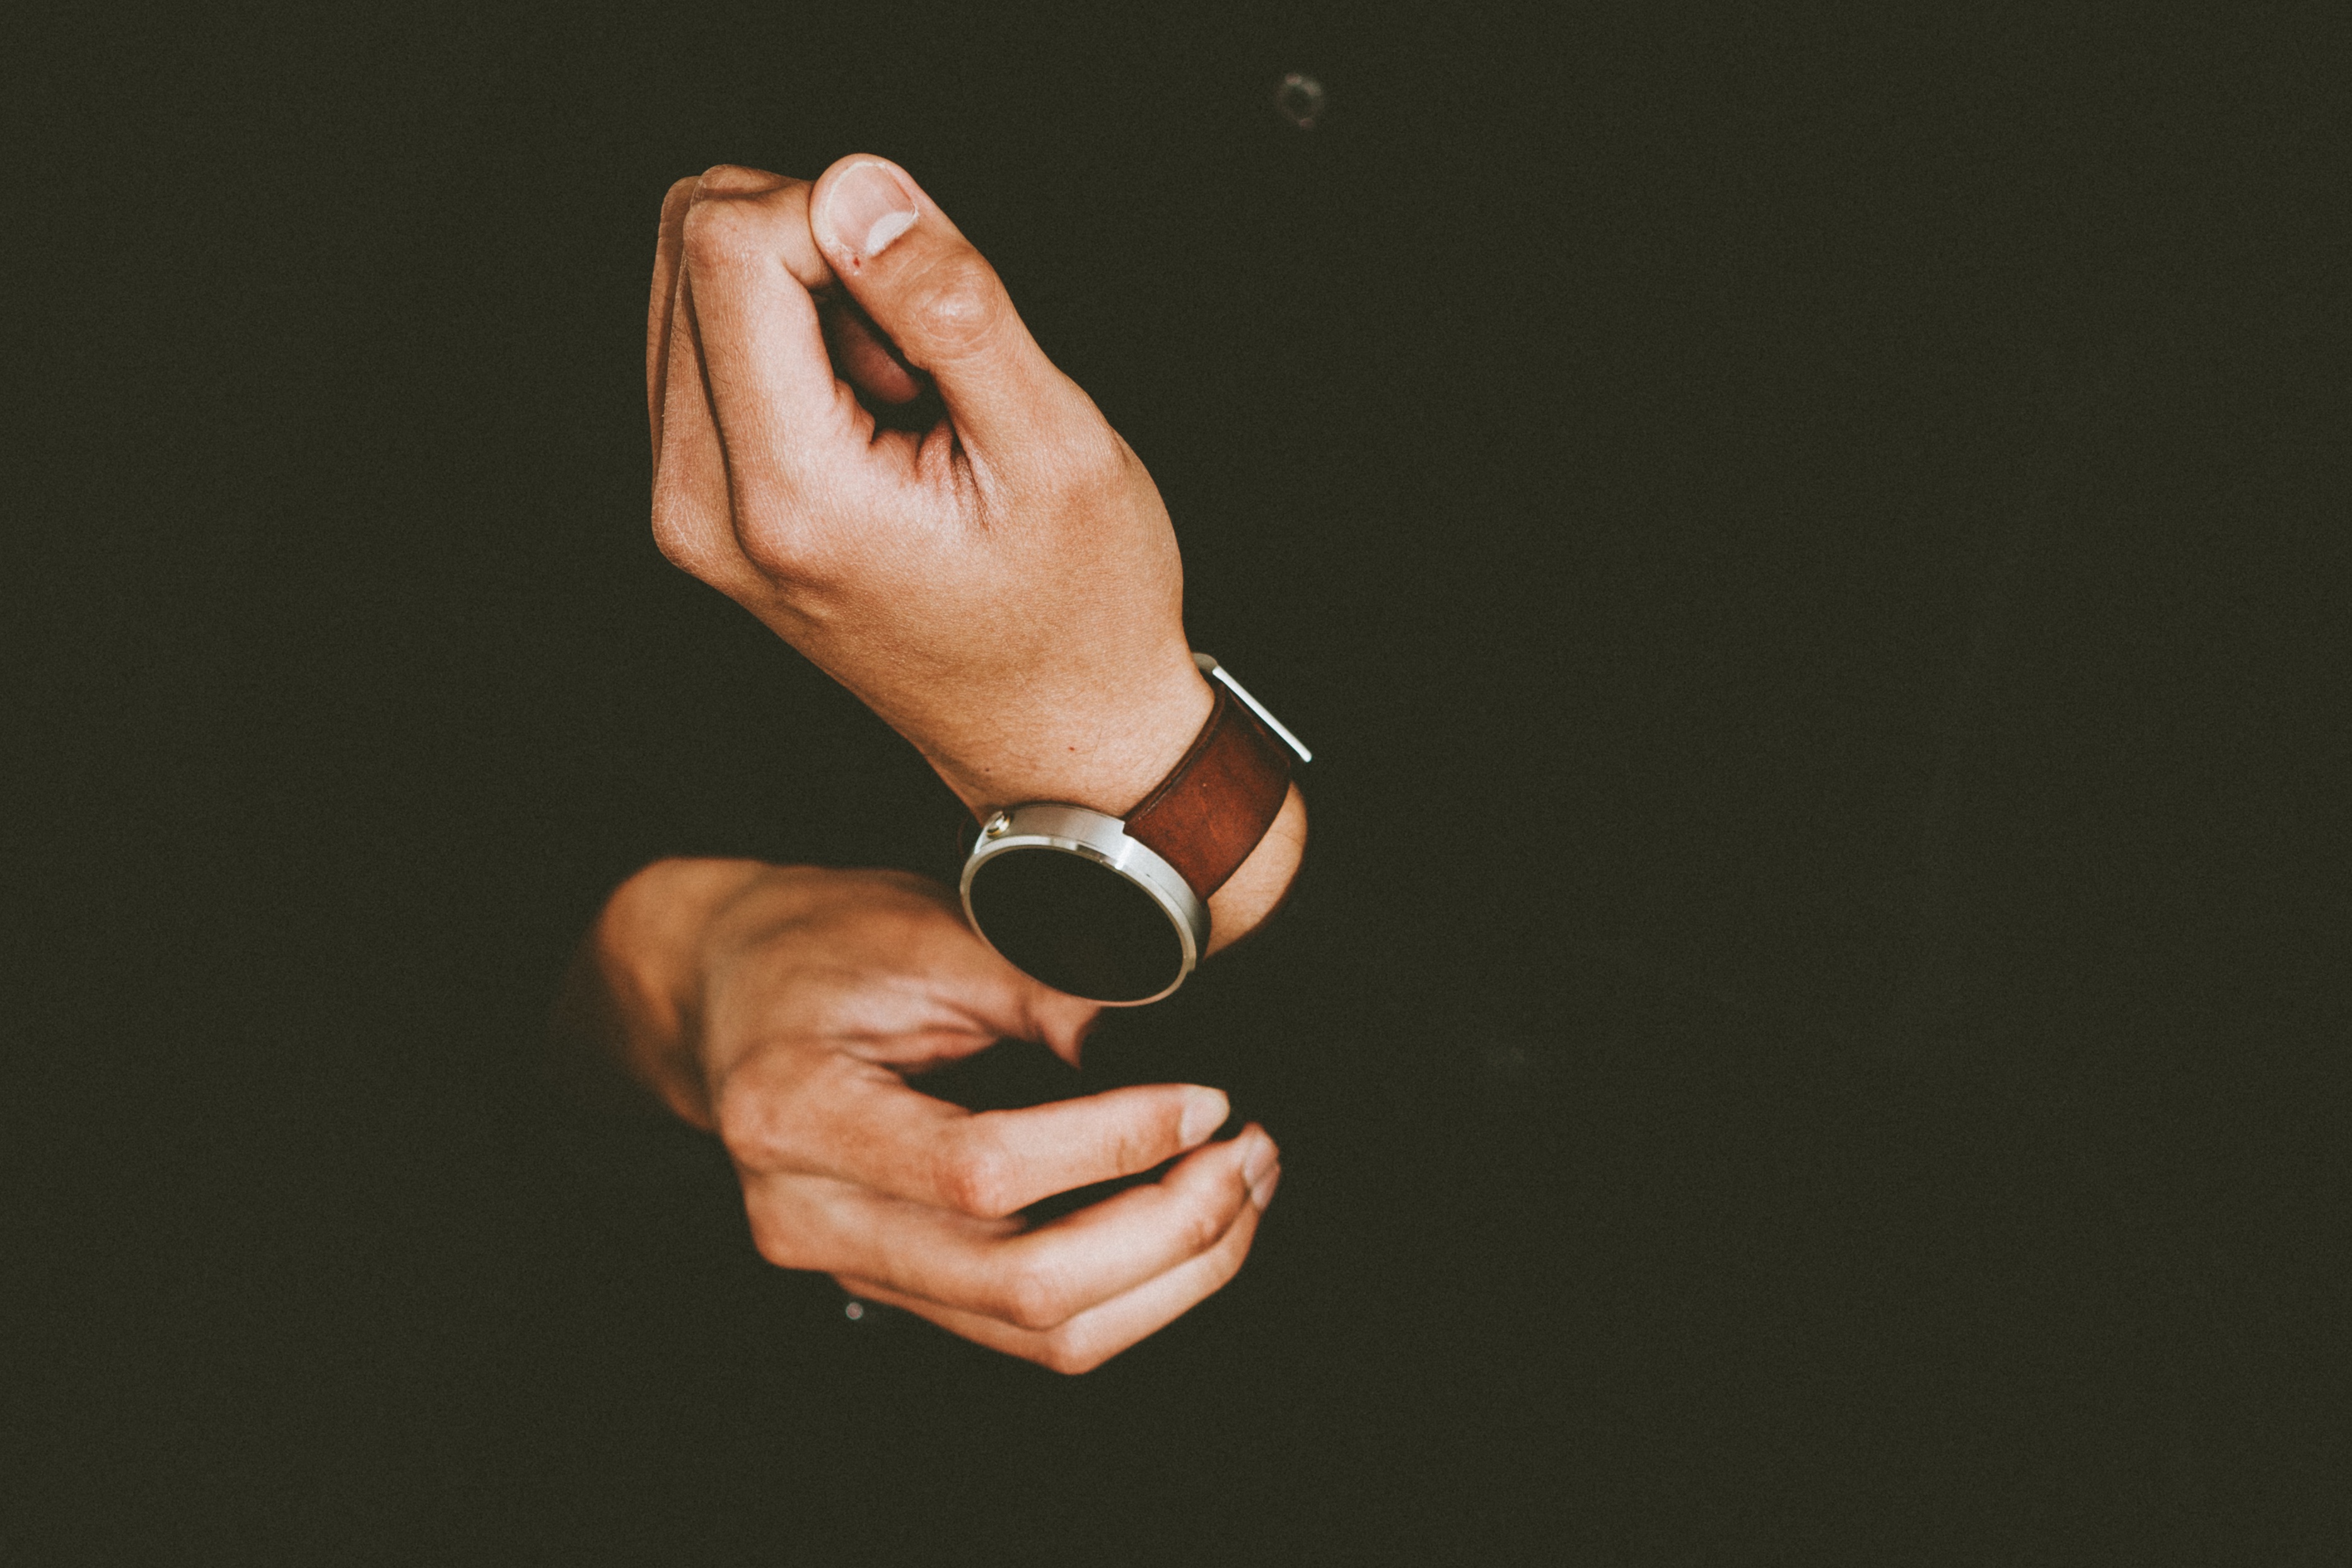
watch, hand, dark, finger, black, arm, wrist, sense